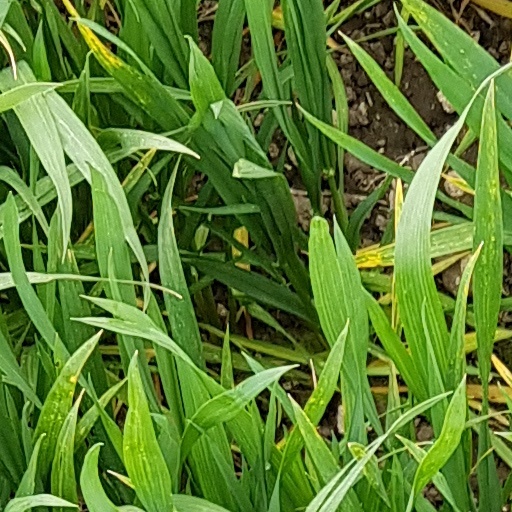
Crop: wheat